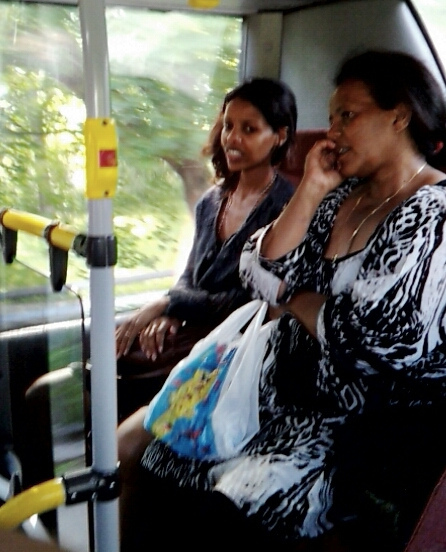
Two woman walking on the phone in the back of a bus.

Two women are on the bus sitting next to each other

Two women are sitting on a bus and one of them is on the phone.

Two women on a bus, one talking on a cell phone.